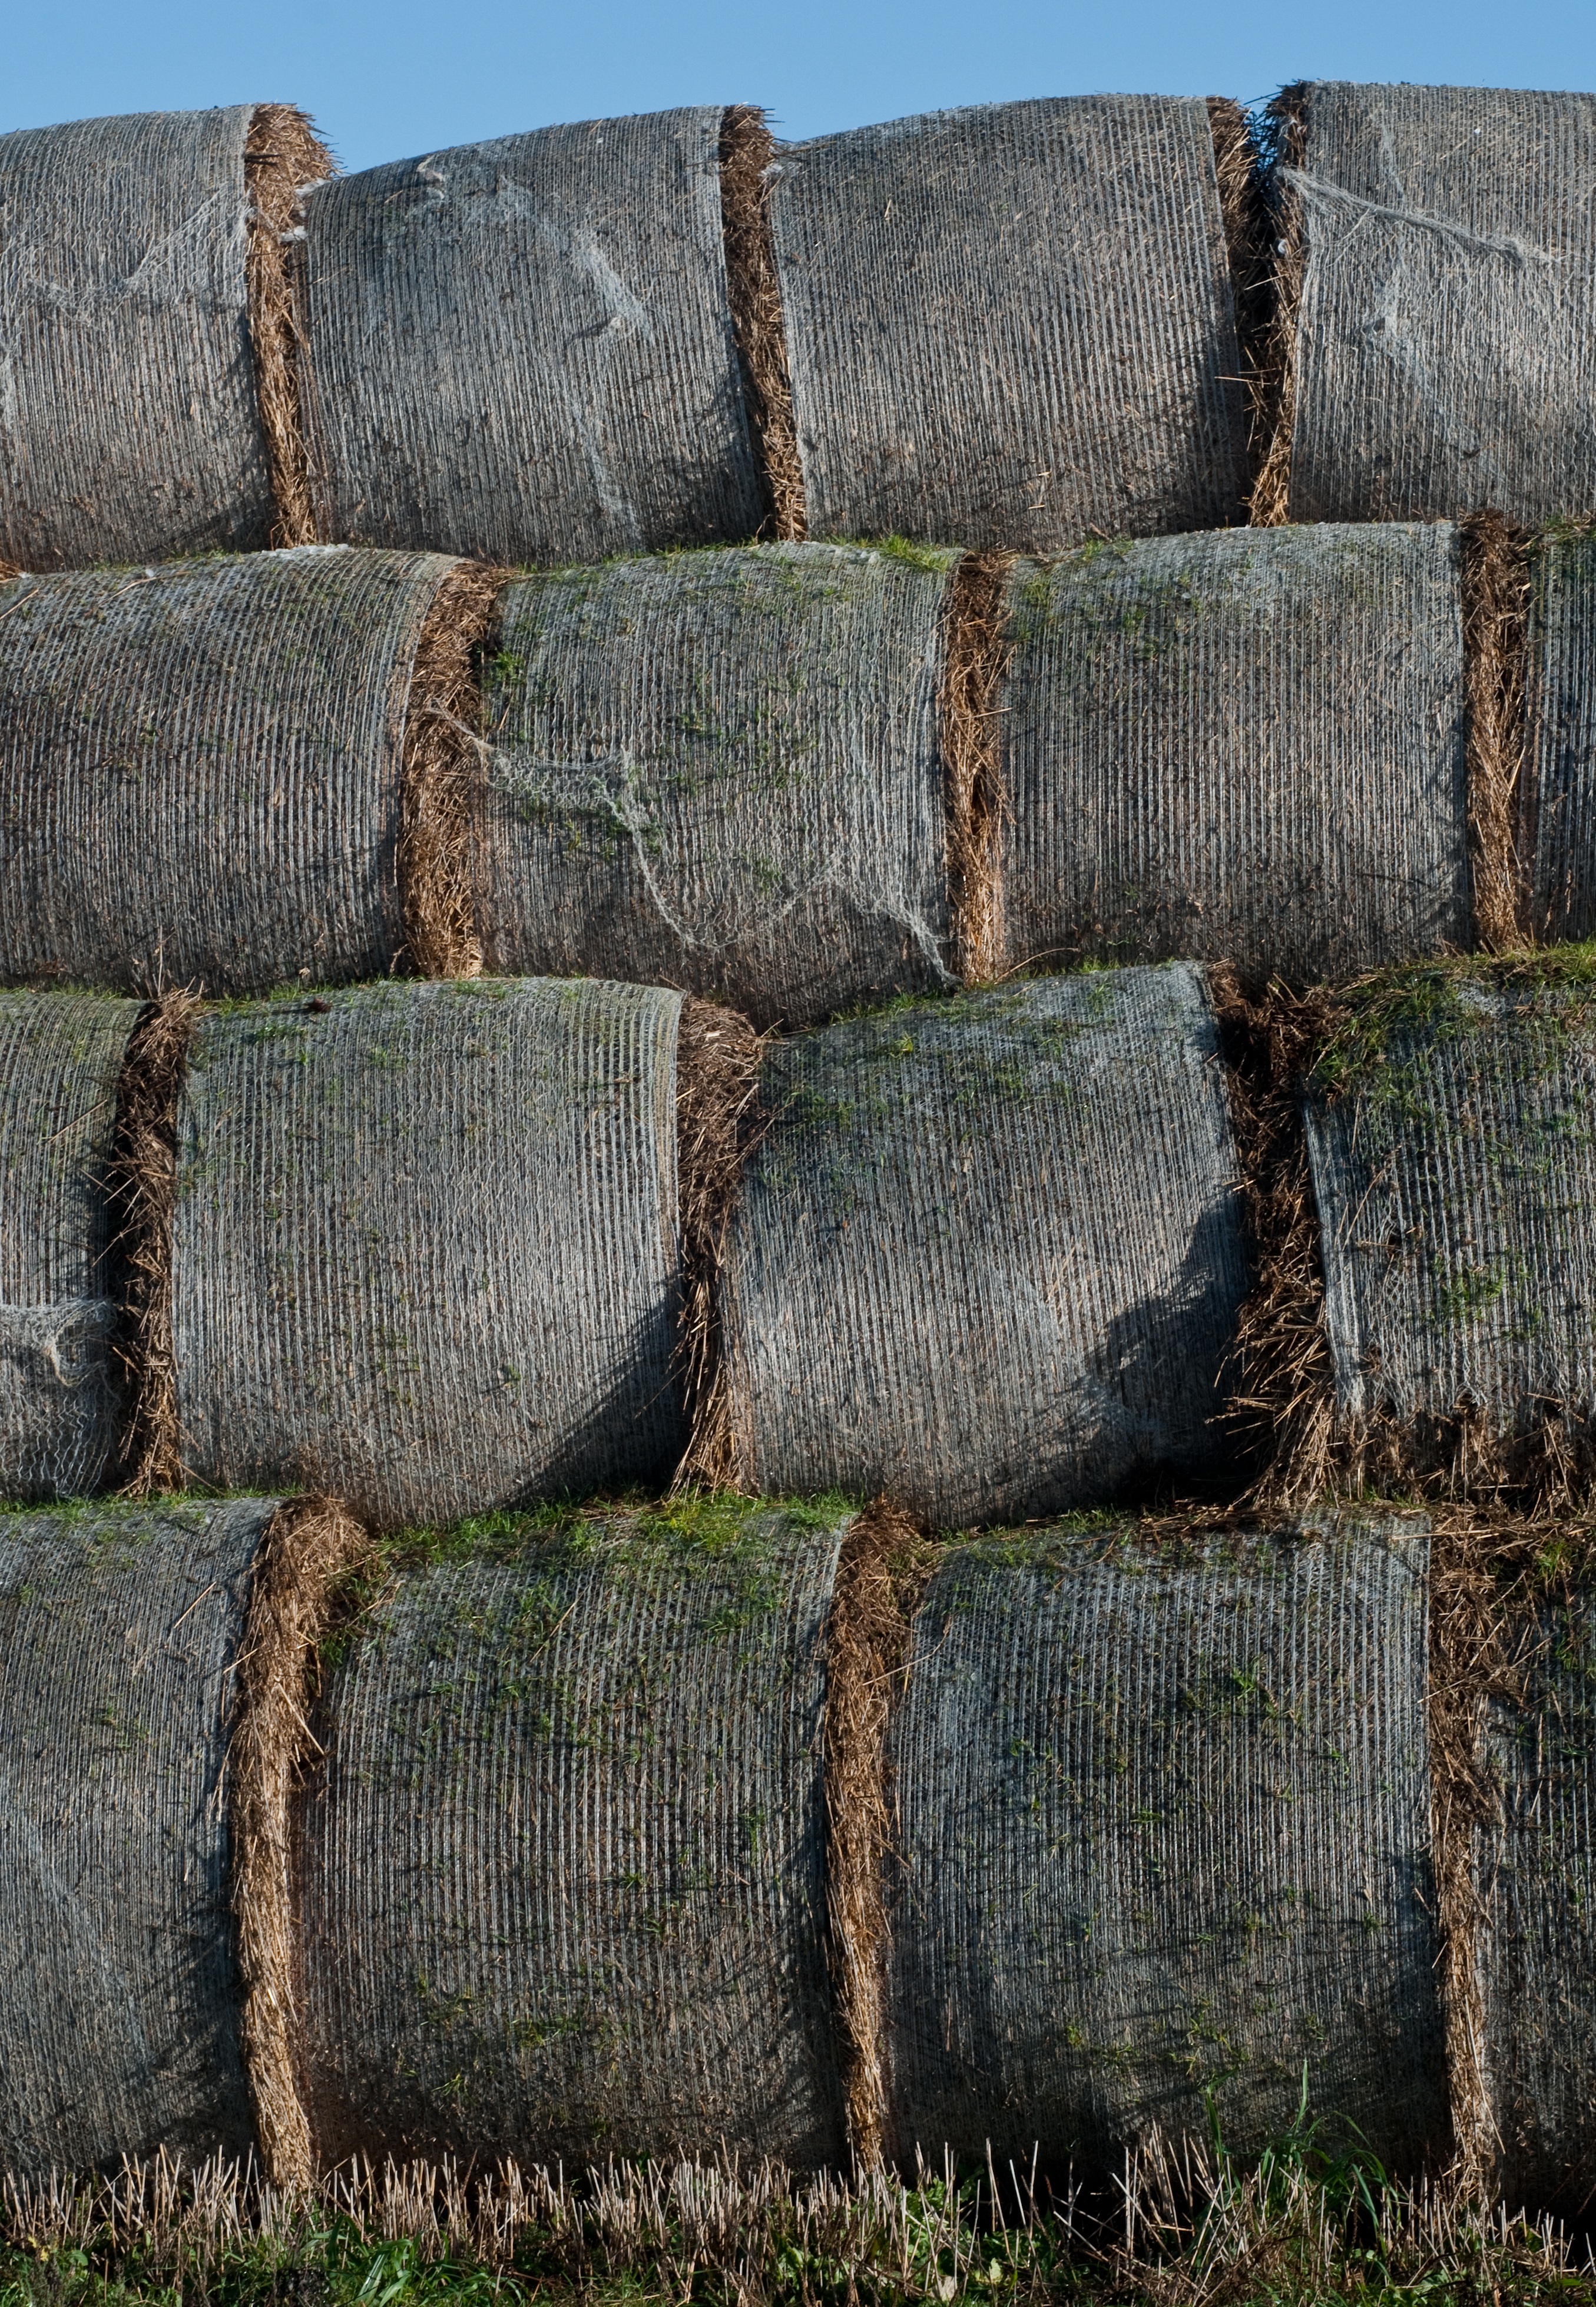
tree, grass, rock, wood, hay, trunk, wall, harvest, soil, stone wall, agriculture, haystack, straw, man made object, grass family